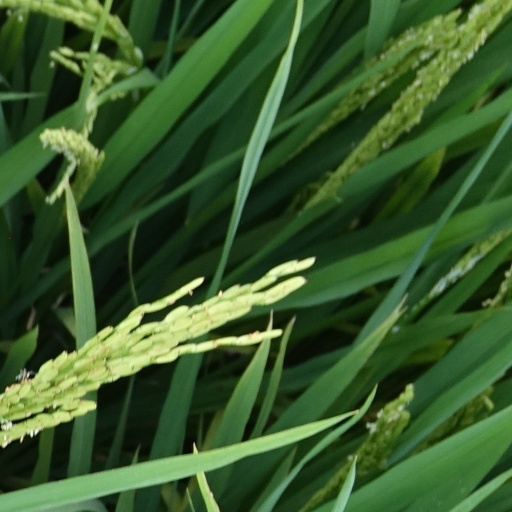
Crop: rice